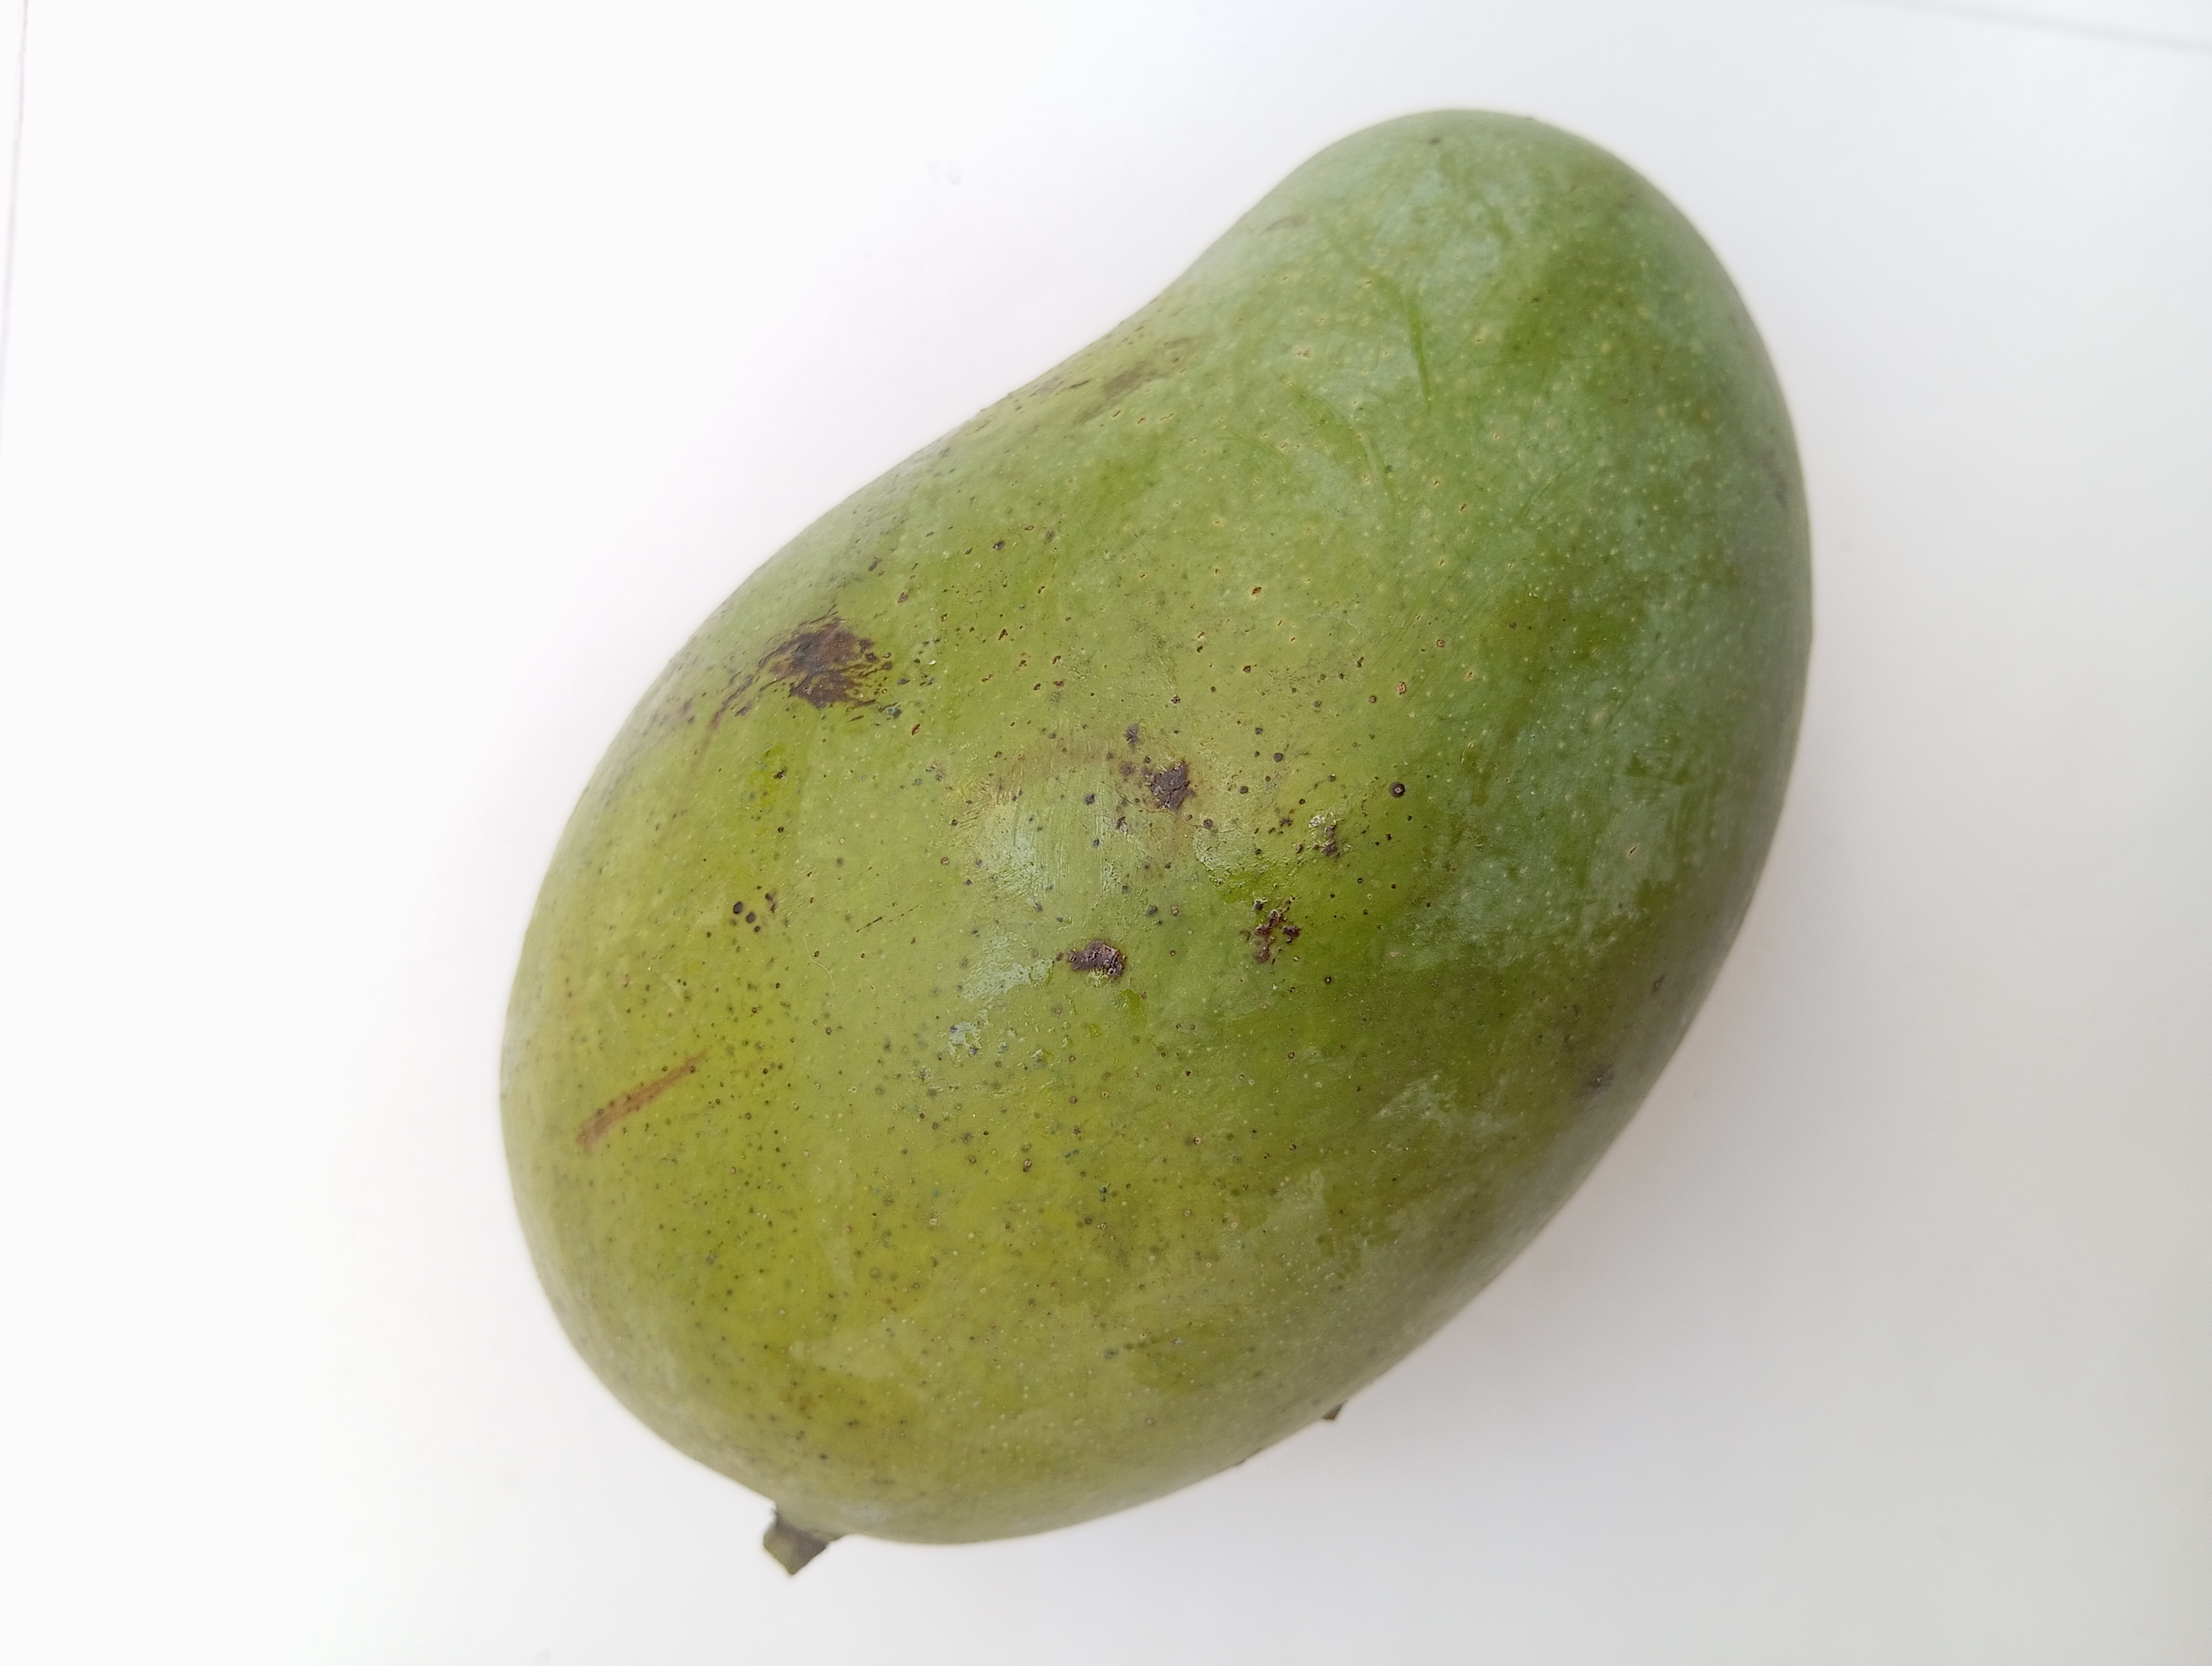
Mango variety: Amrapali